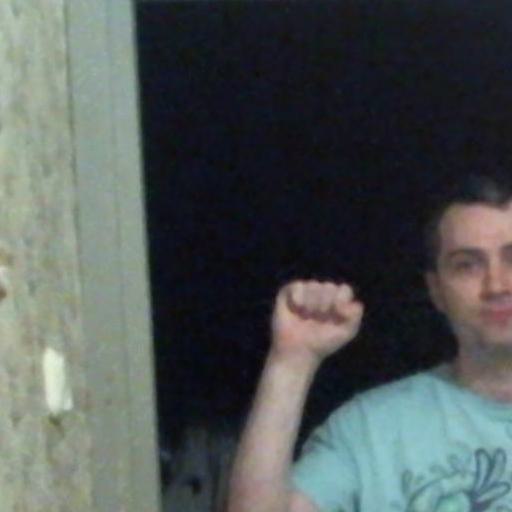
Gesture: fist